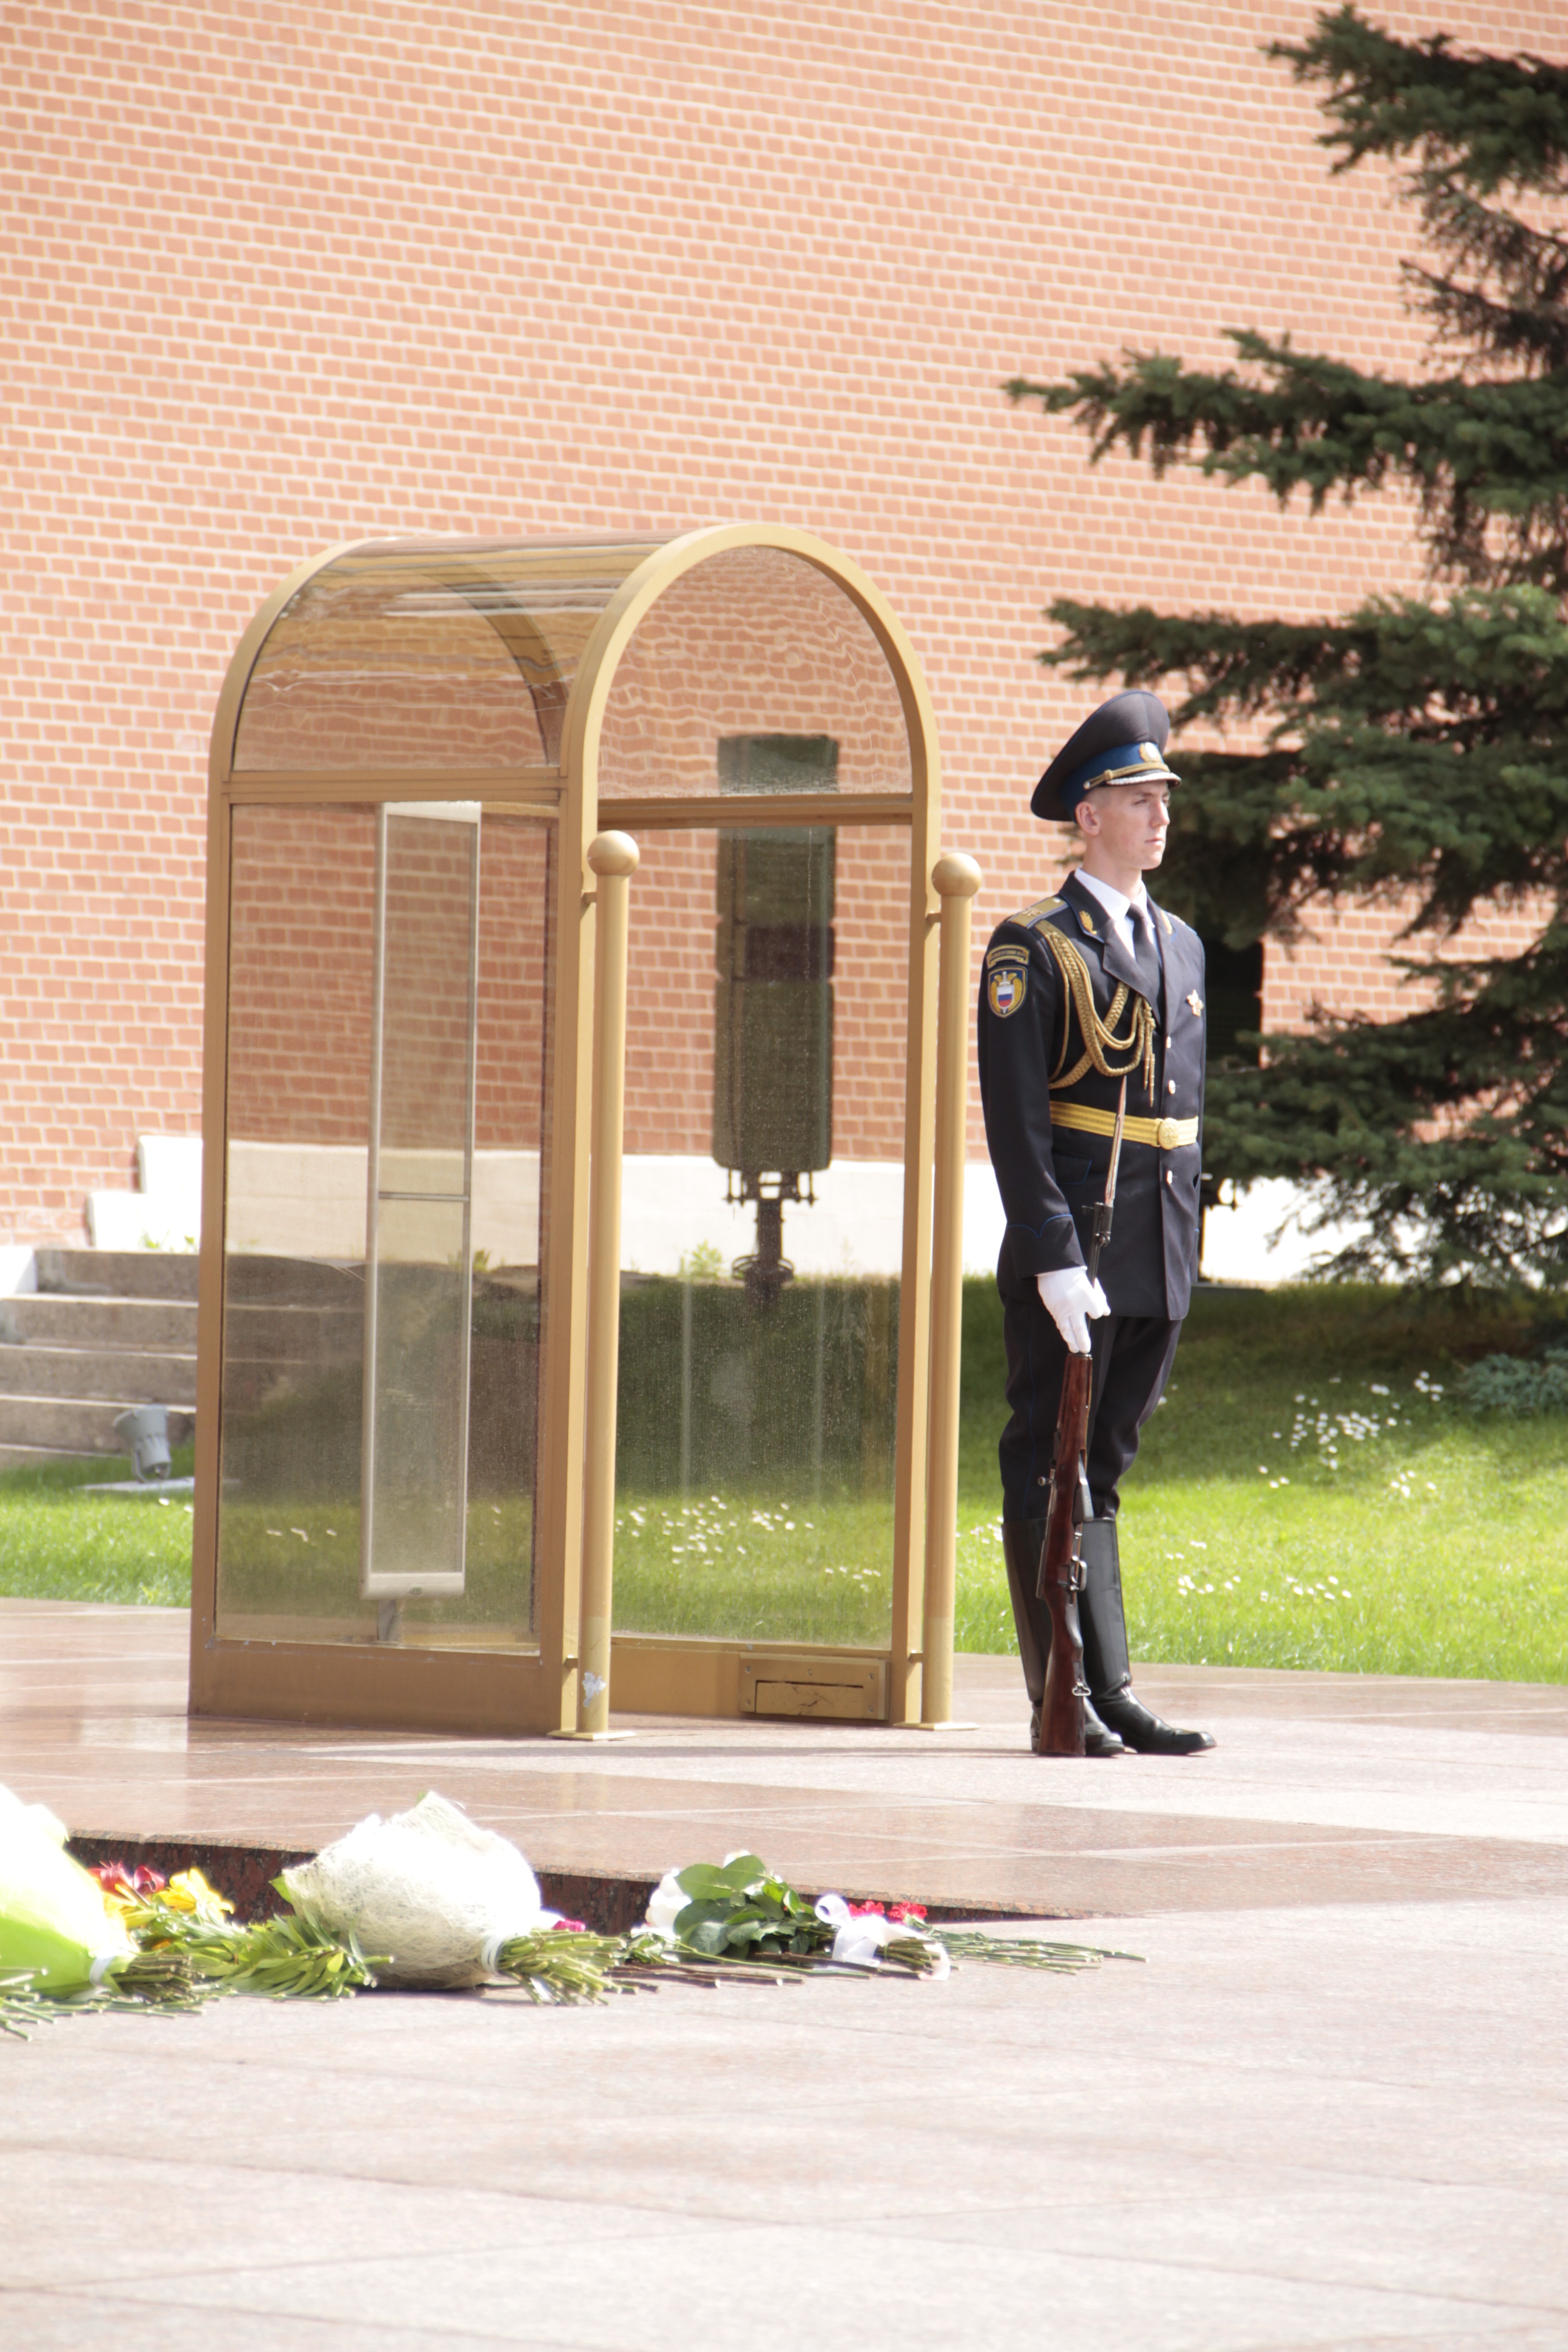
house, window, standing, soldier, security, fast, service, staff, the kremlin